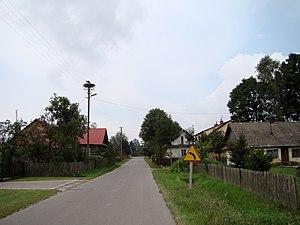
Zielonka est une localité polonaise de la gmina de Raniżów, située dans le powiat de Kolbuszowa en voïvodie des Basses-Carpates.